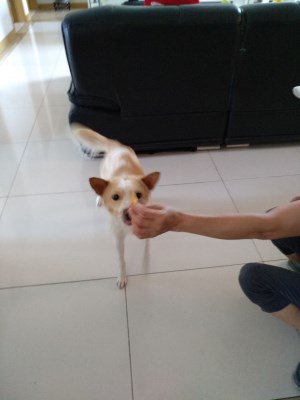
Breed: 3580-n000122-Labrador_retriever